Transit of Venus

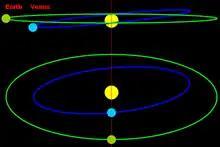
Diagram of transits of Venus and the angle between the orbital planes of Venus and Earth

The orbit of Venus has an inclination of 3.39° relative to that of the Earth, and so passes under (or over) the Sun when viewed from the Earth. A transit occurs when Venus reaches conjunction with the Sun whilst also passing through the Earth's orbital plane, and passes directly across the face of the Sun. Sequences of transits usually repeat every 243 years, after which Venus and Earth have returned to nearly the same point in their respective orbits. During the Earth's 243 sidereal orbital periods, which total 88,757.3 days, Venus completes 395 sidereal orbital periods of 224.701 days each, which is equal to 88,756.9 Earth days. This period of time corresponds to 152 synodic periods of Venus.